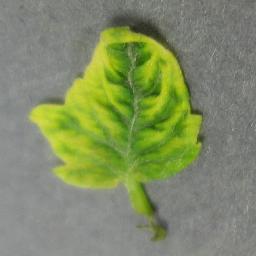
Label: Tomato___Tomato_Yellow_Leaf_Curl_Virus